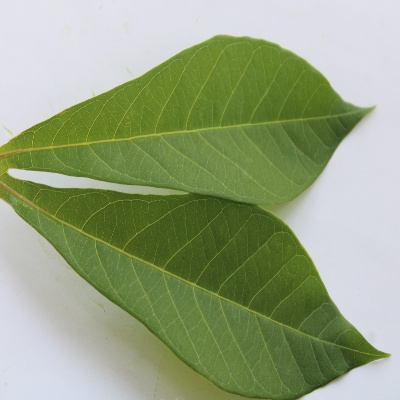
Crop: Cassava
Condition: healthy